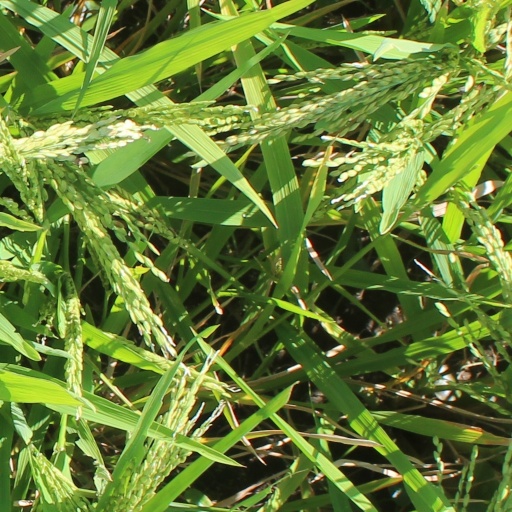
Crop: rice